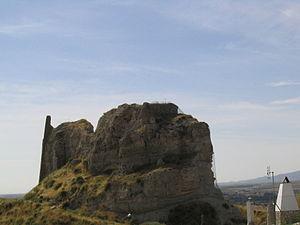
Château de Borja (Borja-Saragosse-Espagne)